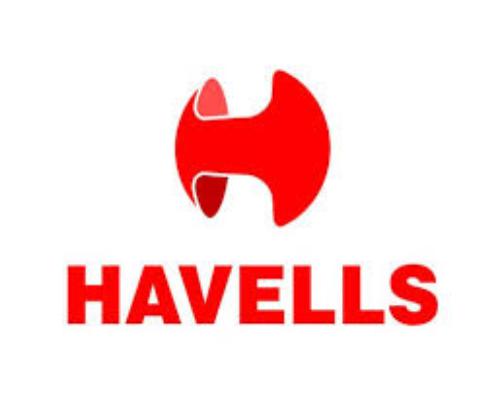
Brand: Havells
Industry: Others